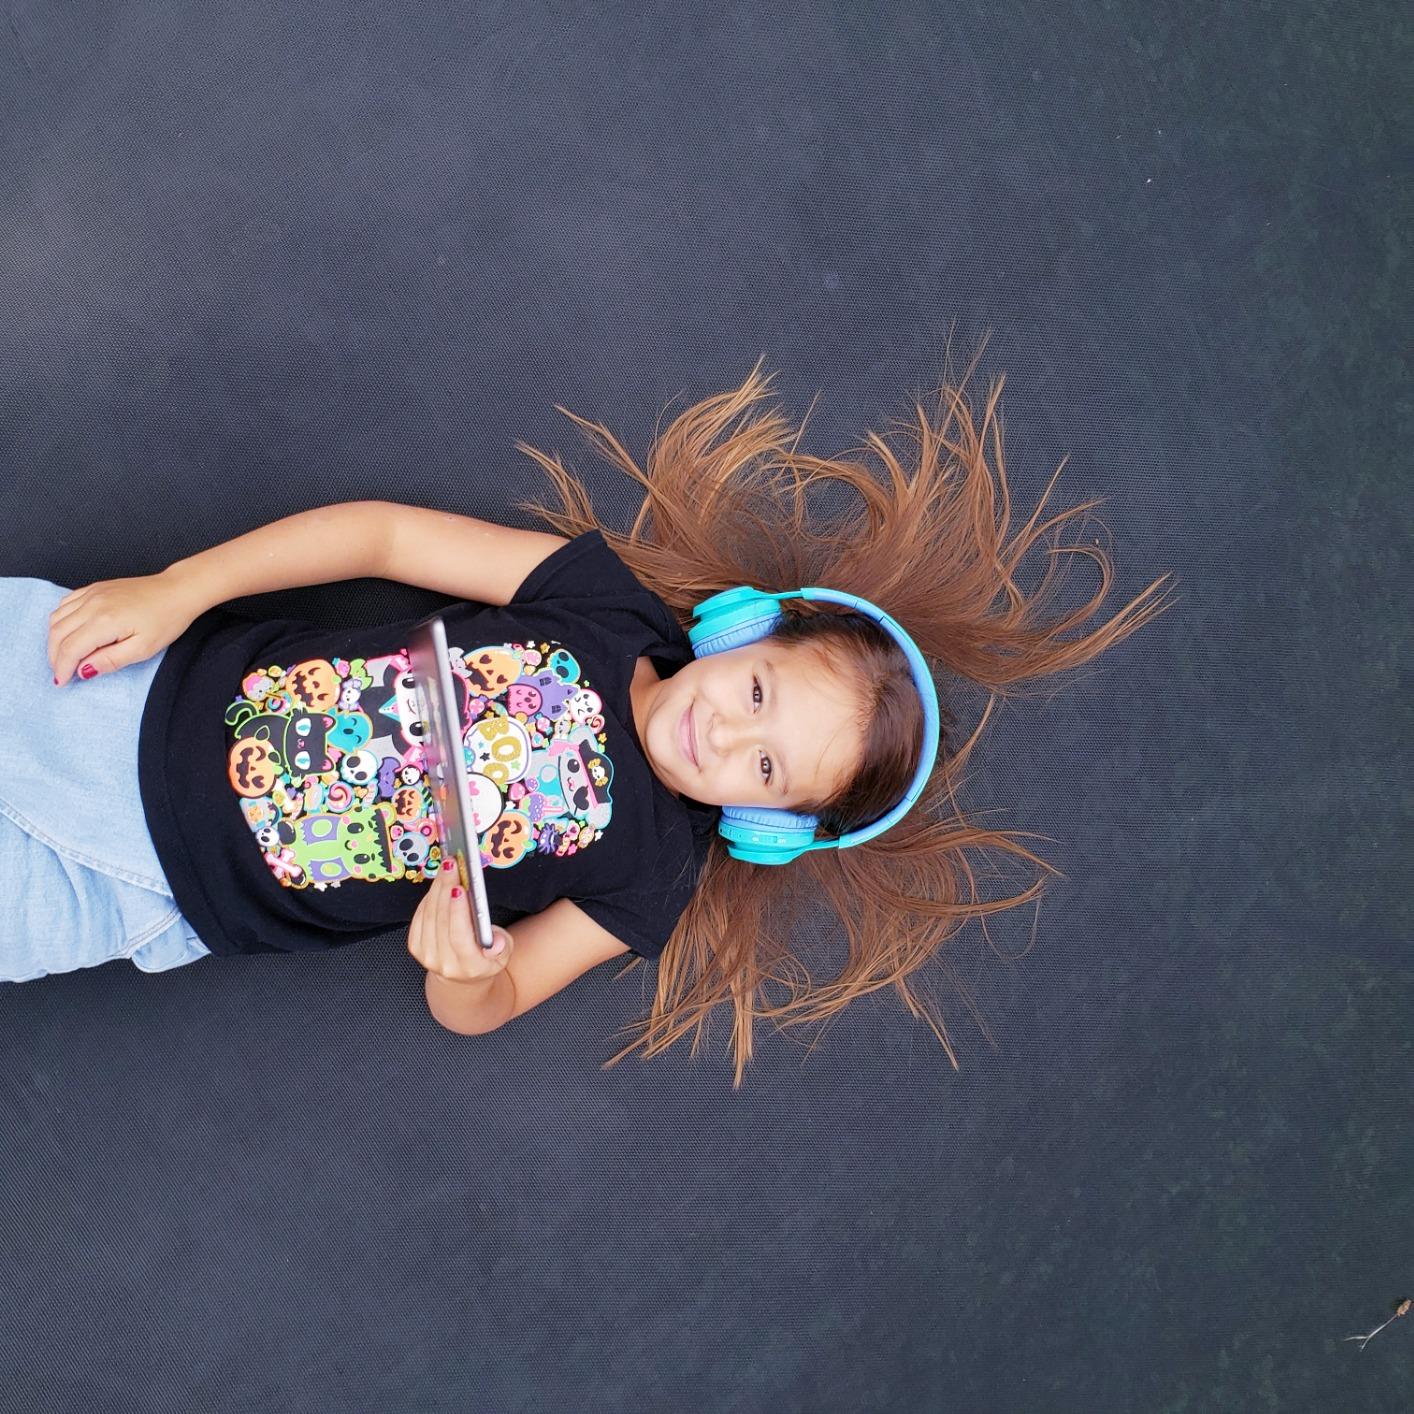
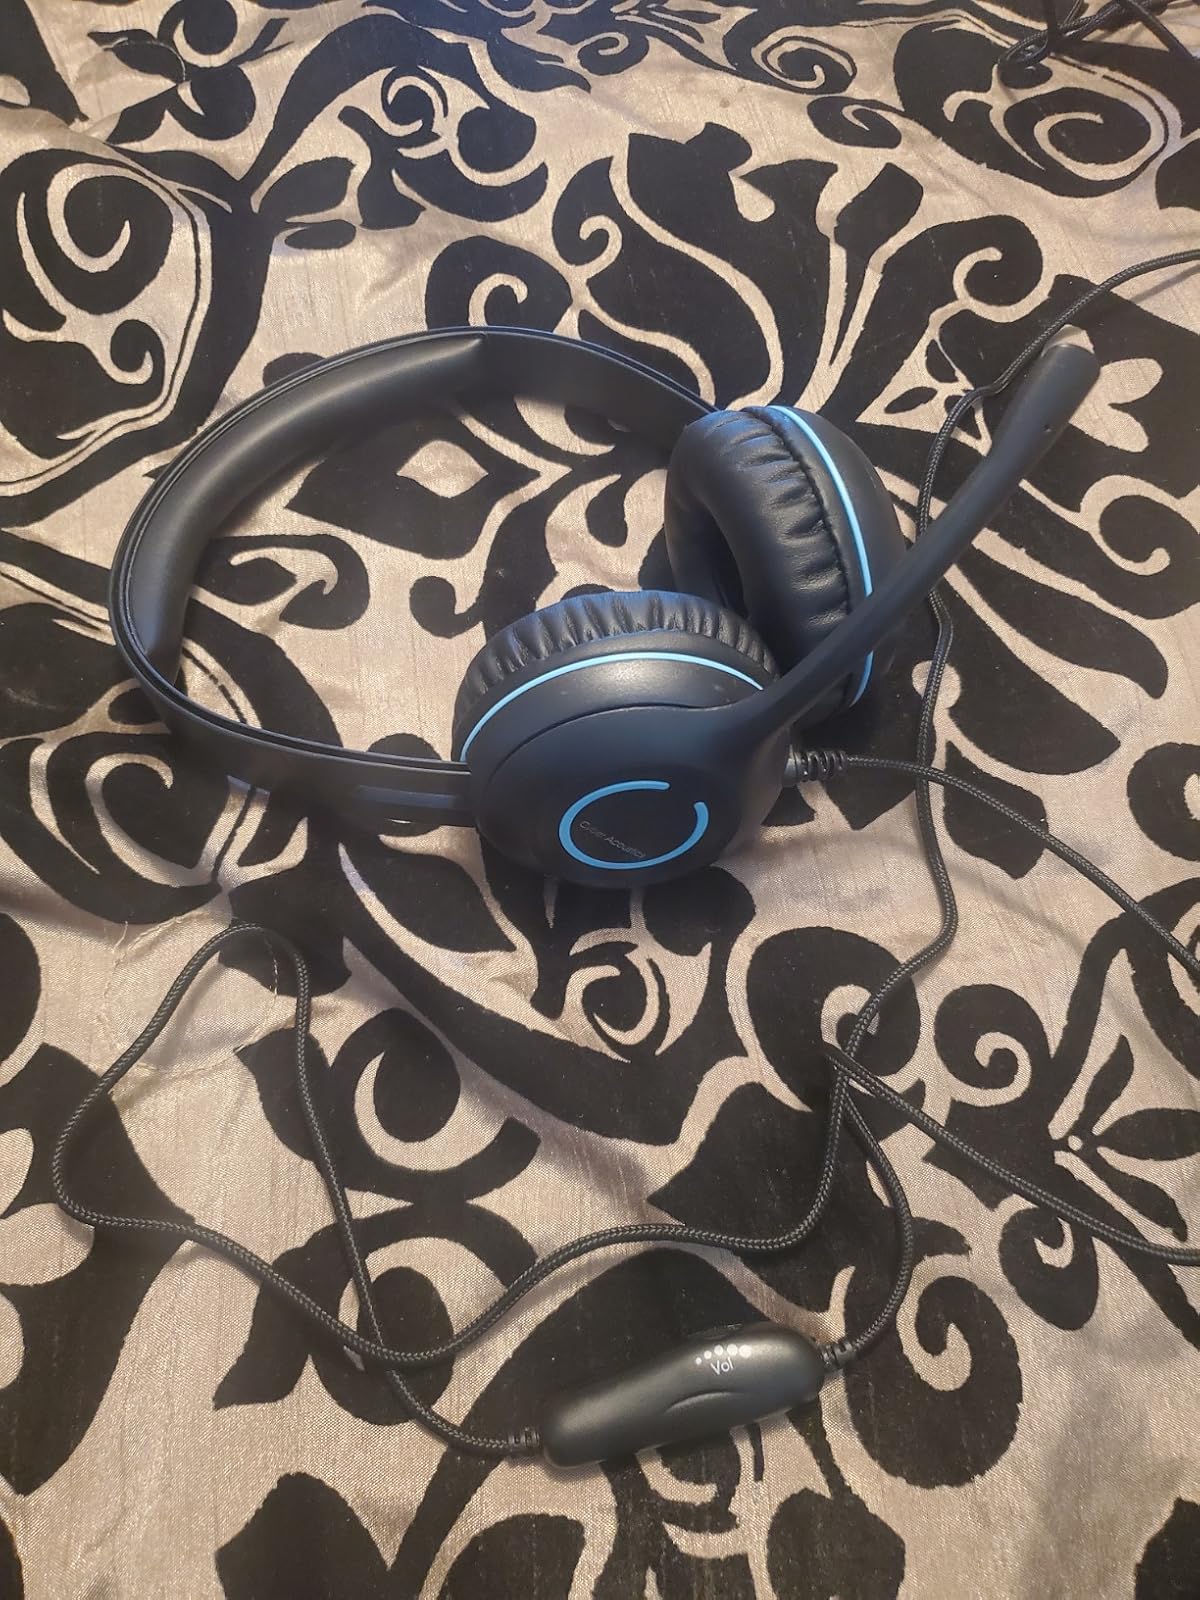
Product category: headphones
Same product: no